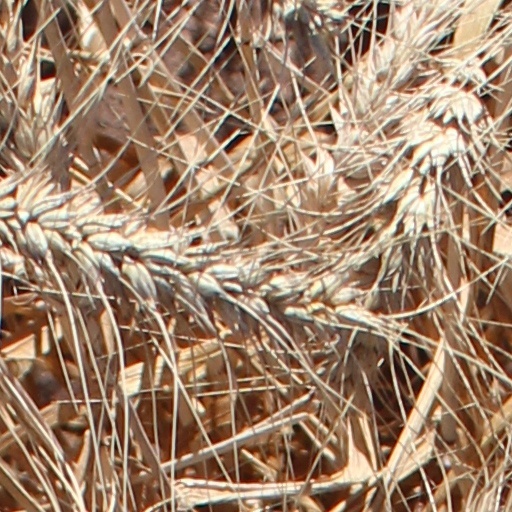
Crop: wheat